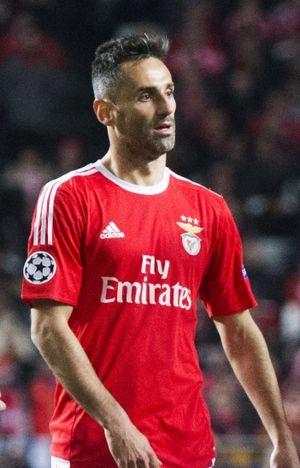
Jonas Gonçalves Oliveira, plus connu sous le nom de Jonas, né le 1ᵉʳ avril 1984 à Bebedouro, est un footballeur international brésilien. Il évoluait au poste d'attaquant.